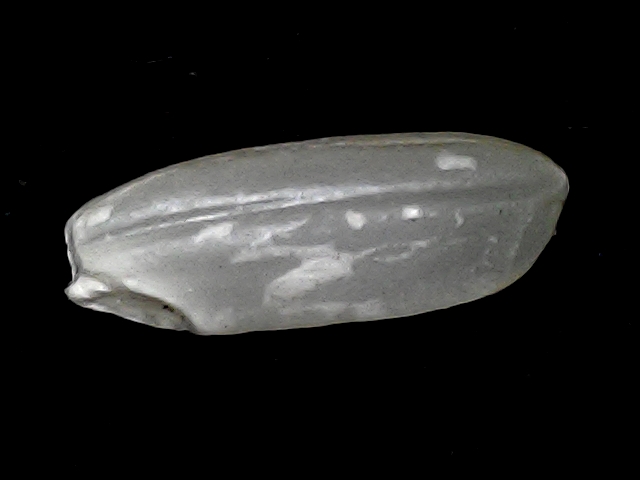
Rice variety: BD51